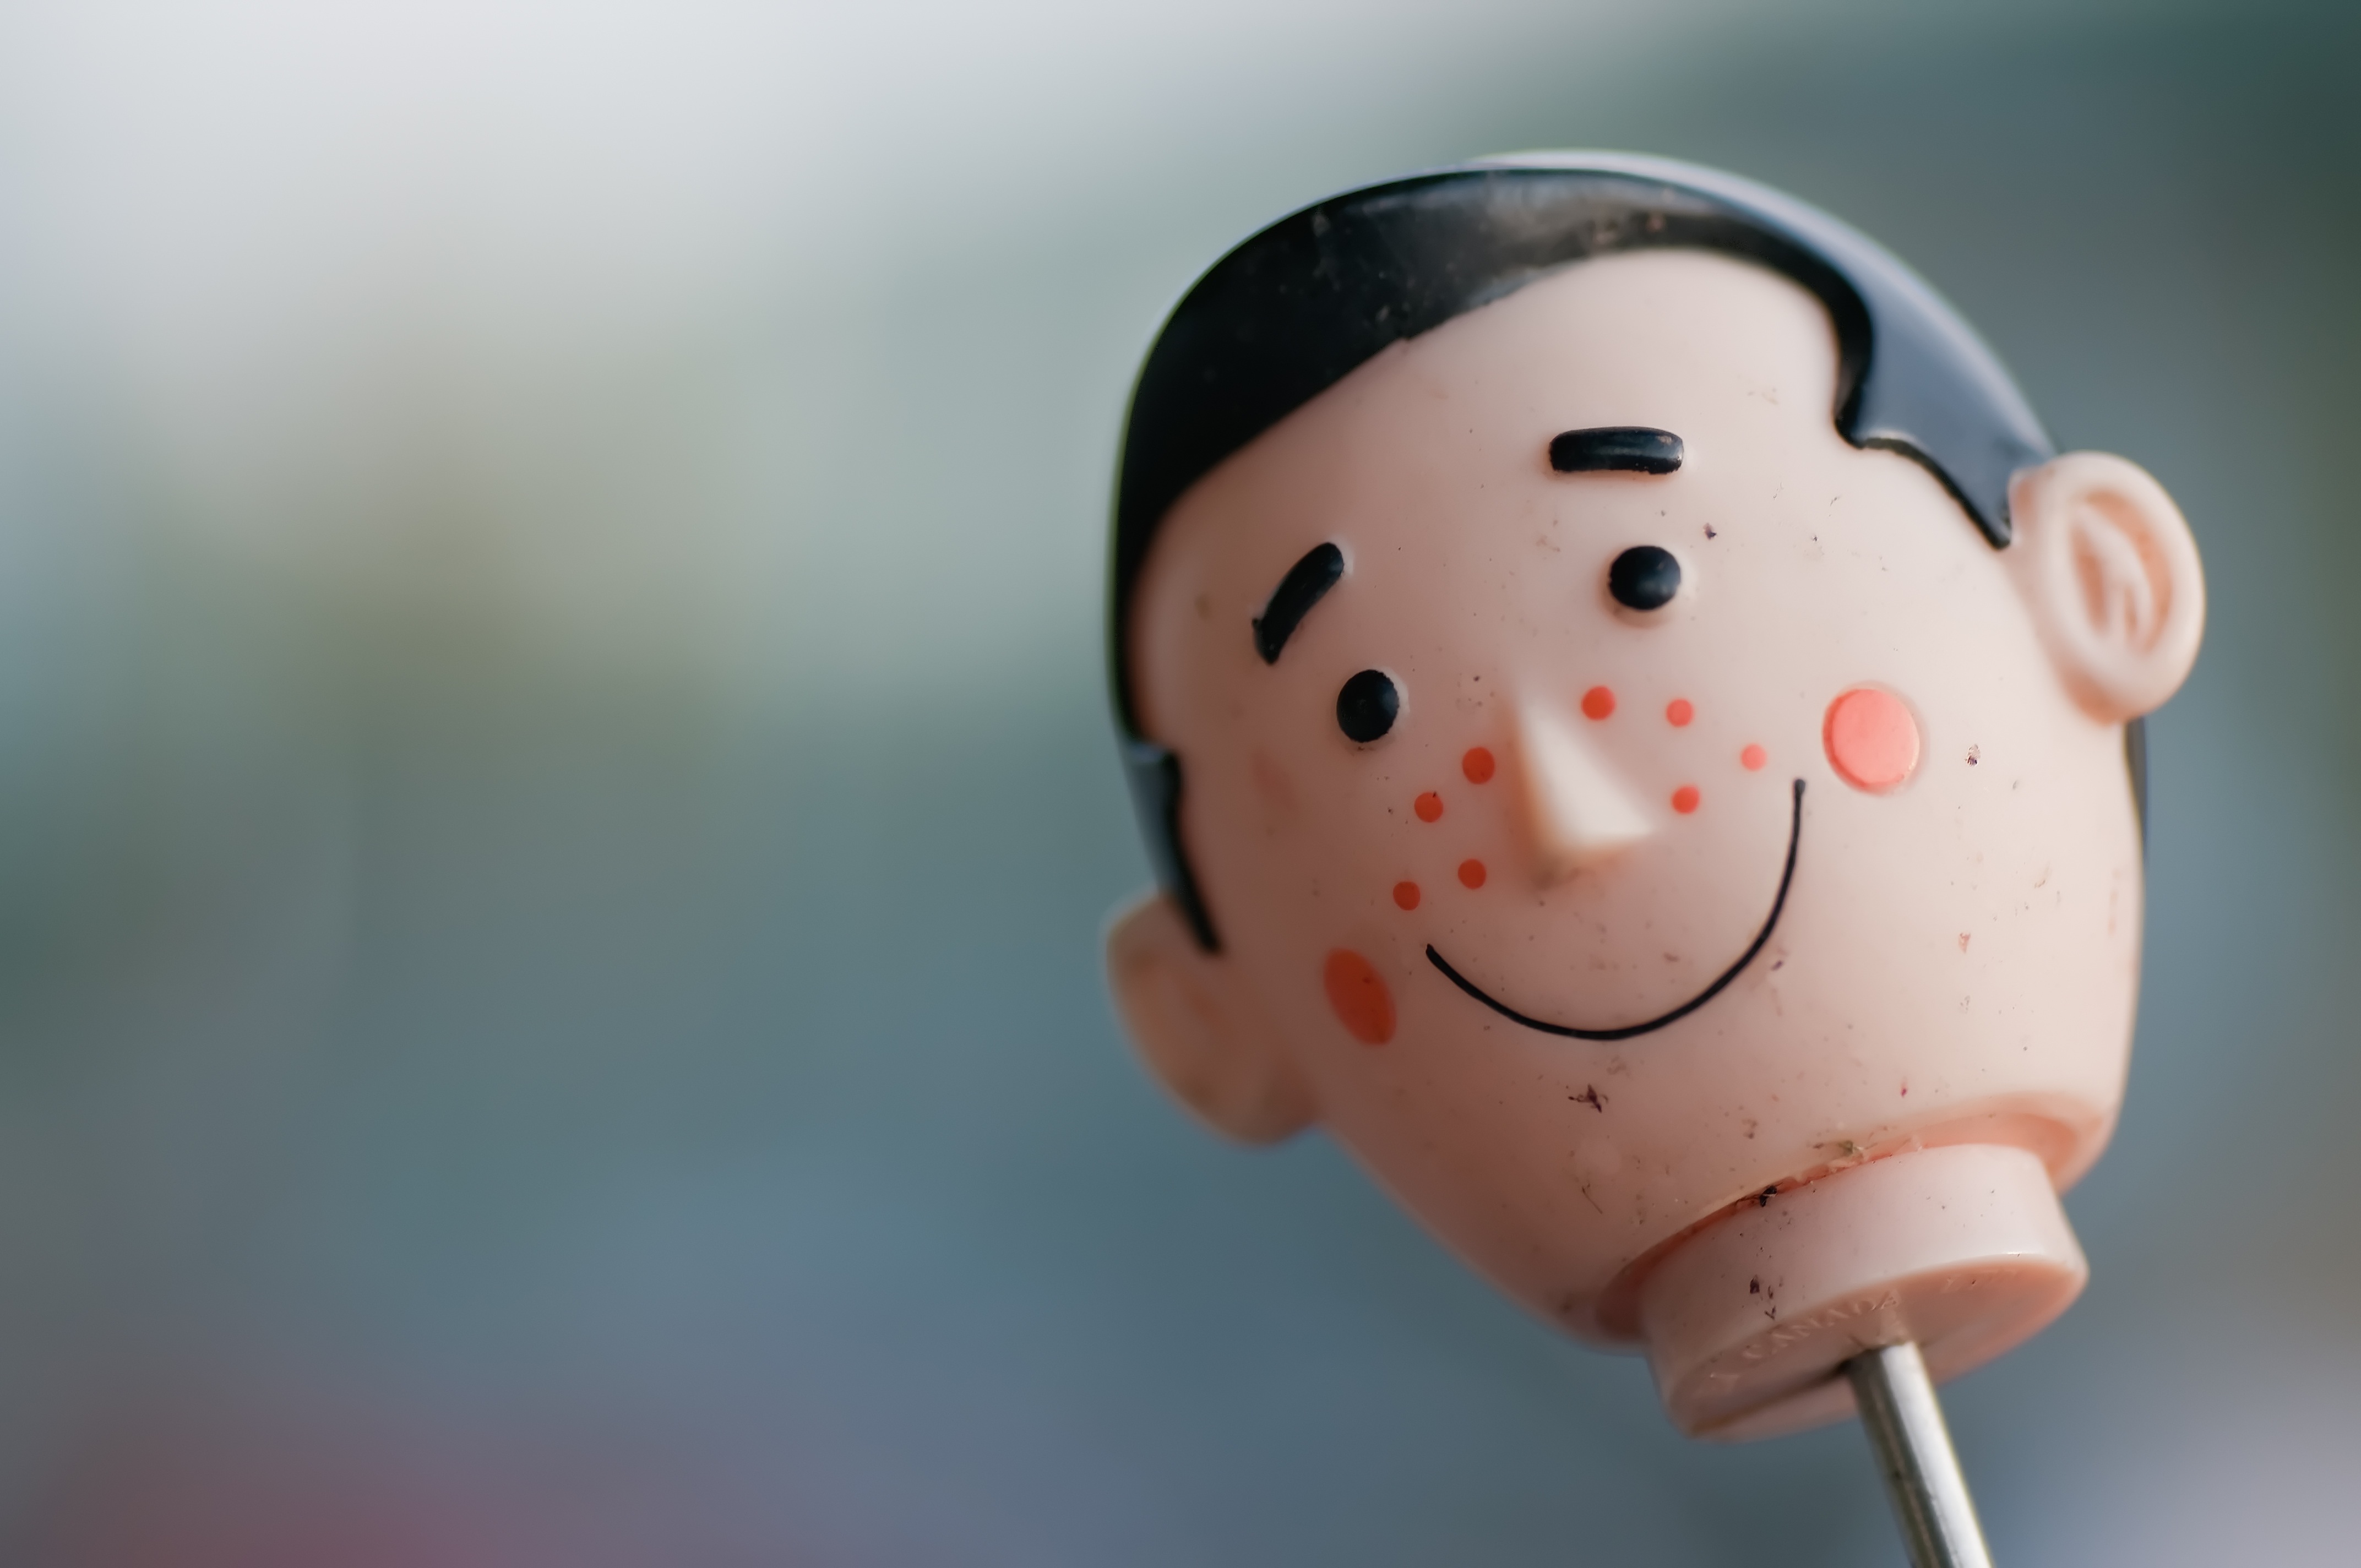
hand, white, photography, finger, red, pink, toy, smiling, smile, mouth, close up, cheerful, nose, happy, happiness, head, skin, expression, organ, tooth, sweetness, emotion, macro photography, goofy, smiley face